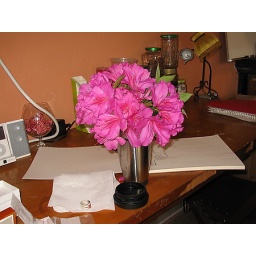
The flowers joe gave me in his coffee mug